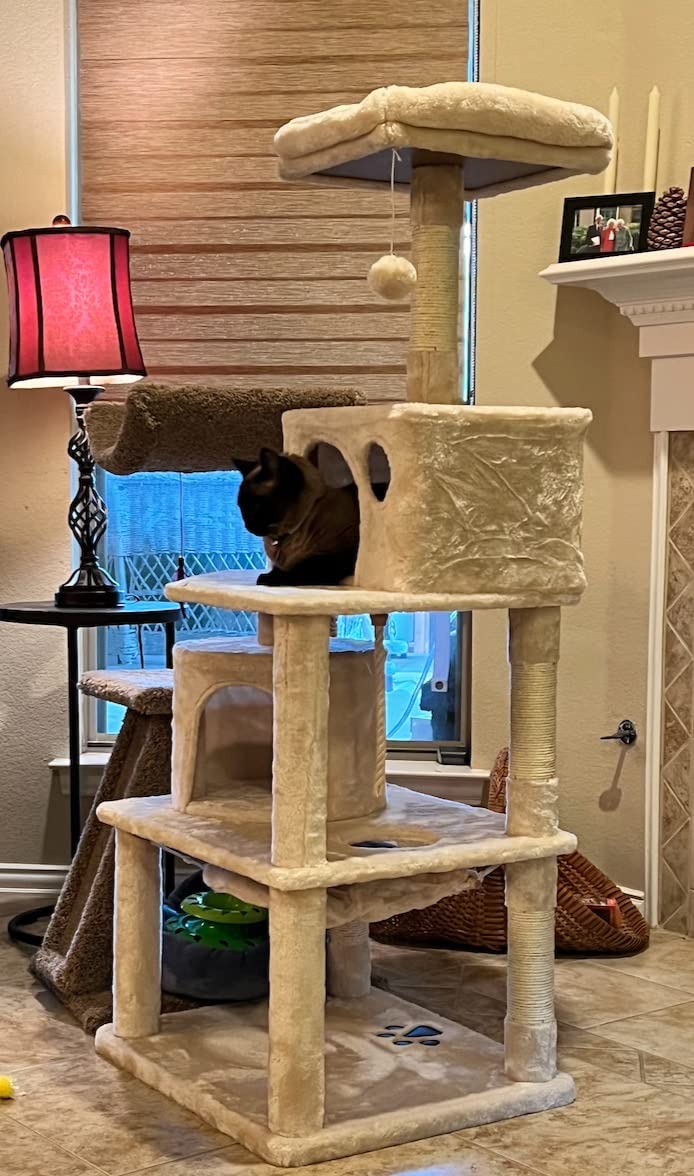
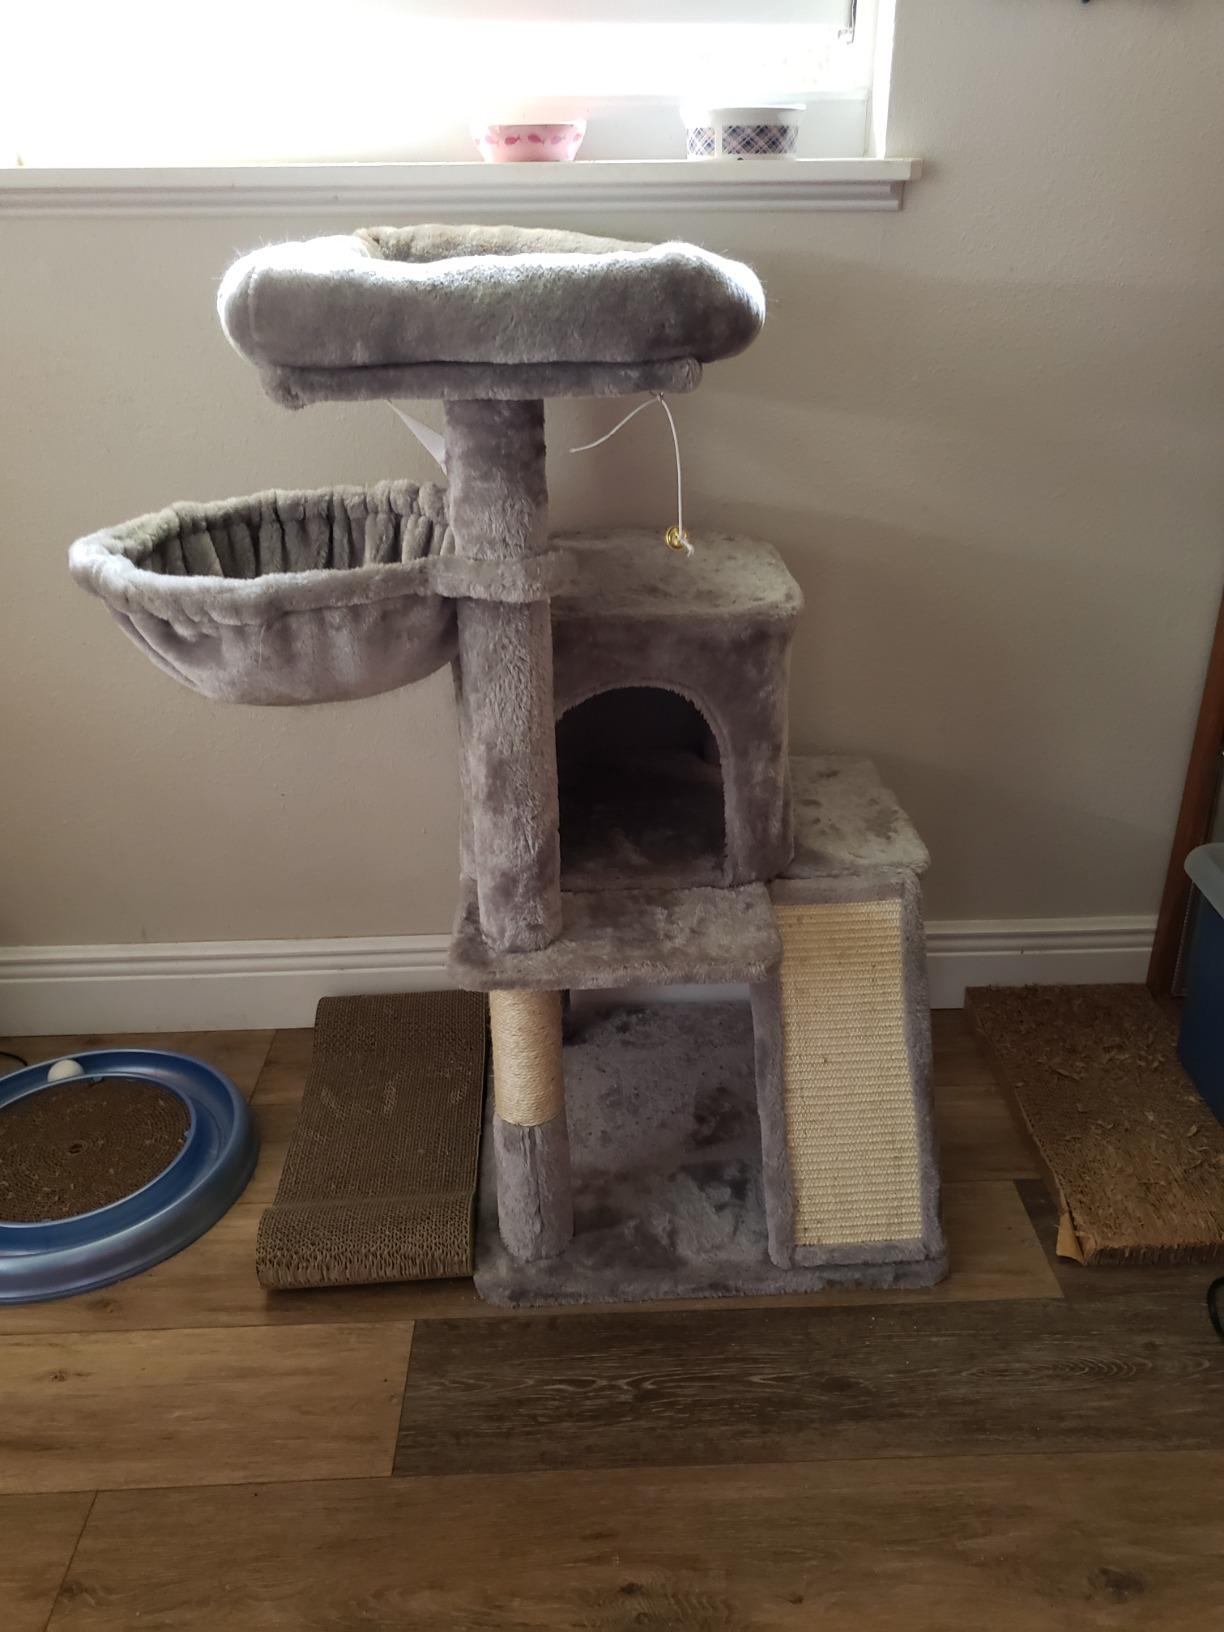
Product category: items_cat tree
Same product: no